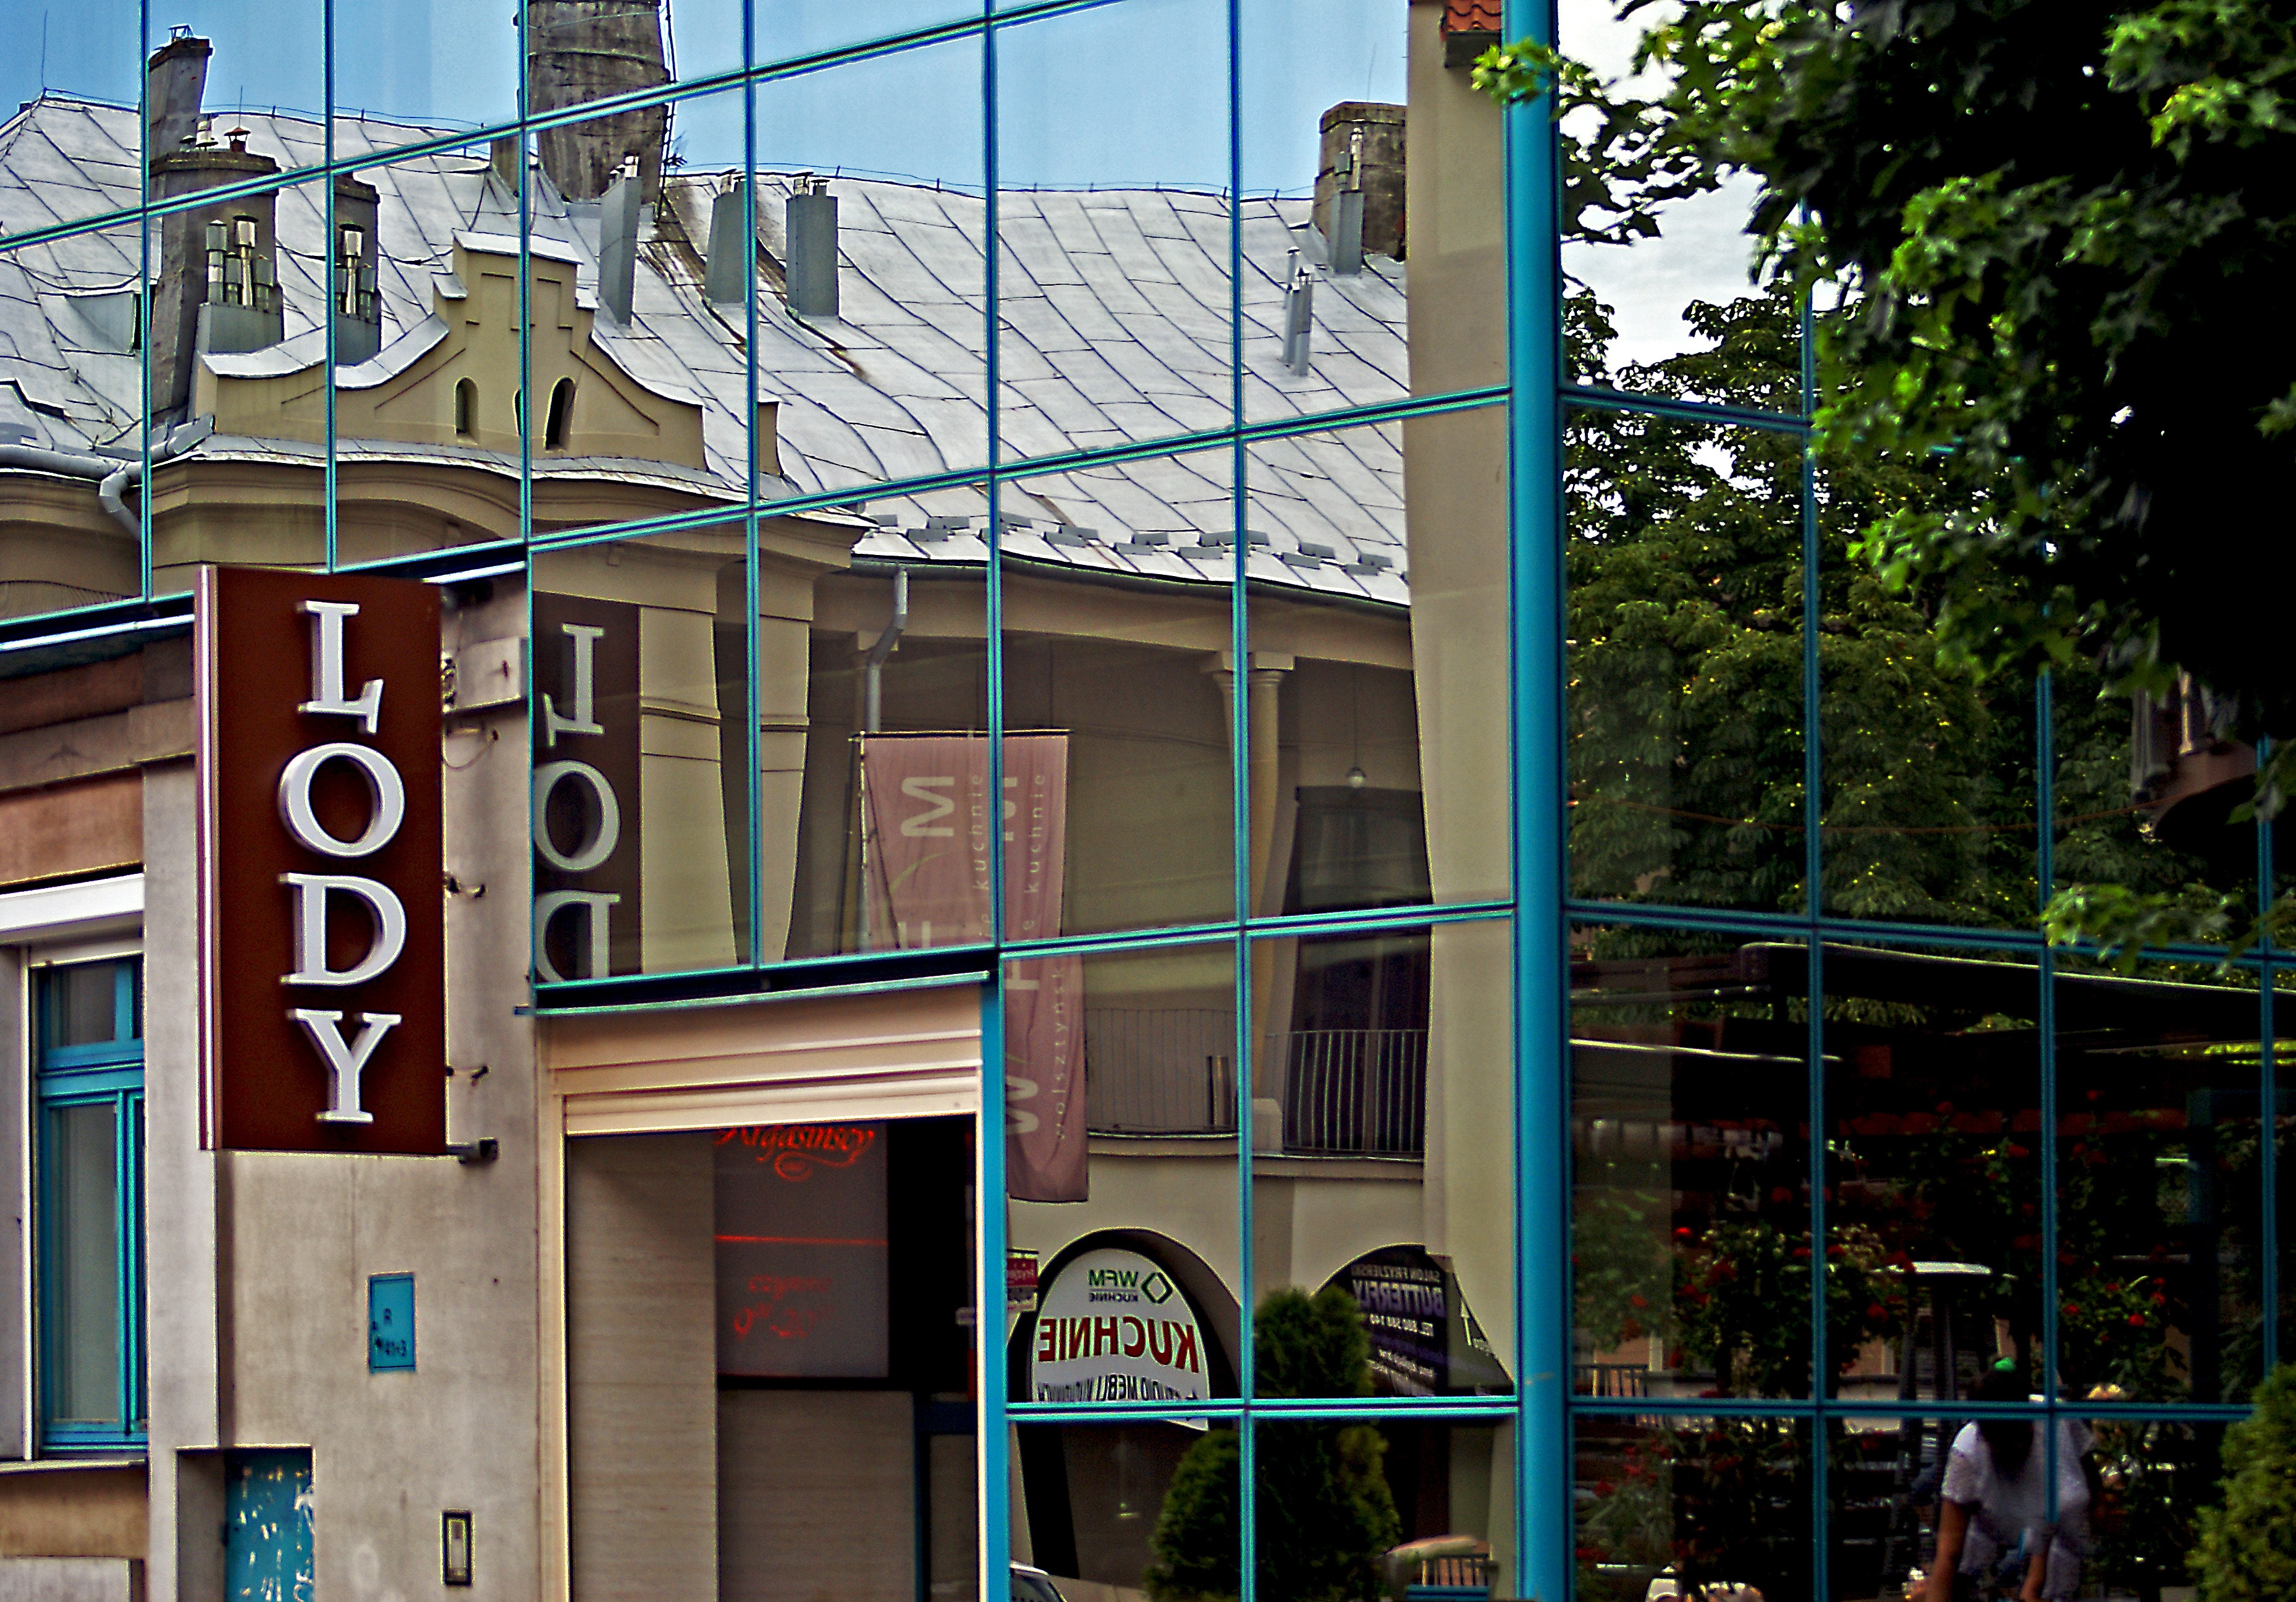
architecture, road, street, glass, town, city, downtown, facade, modern, reflections, new, stylish, neighbourhood, facades, glass panes, malopolska, the addition of, glass wall, glass building, urban area, new filtrate, rebound homes, two worlds, the decor, old architecture, two styles, human settlement